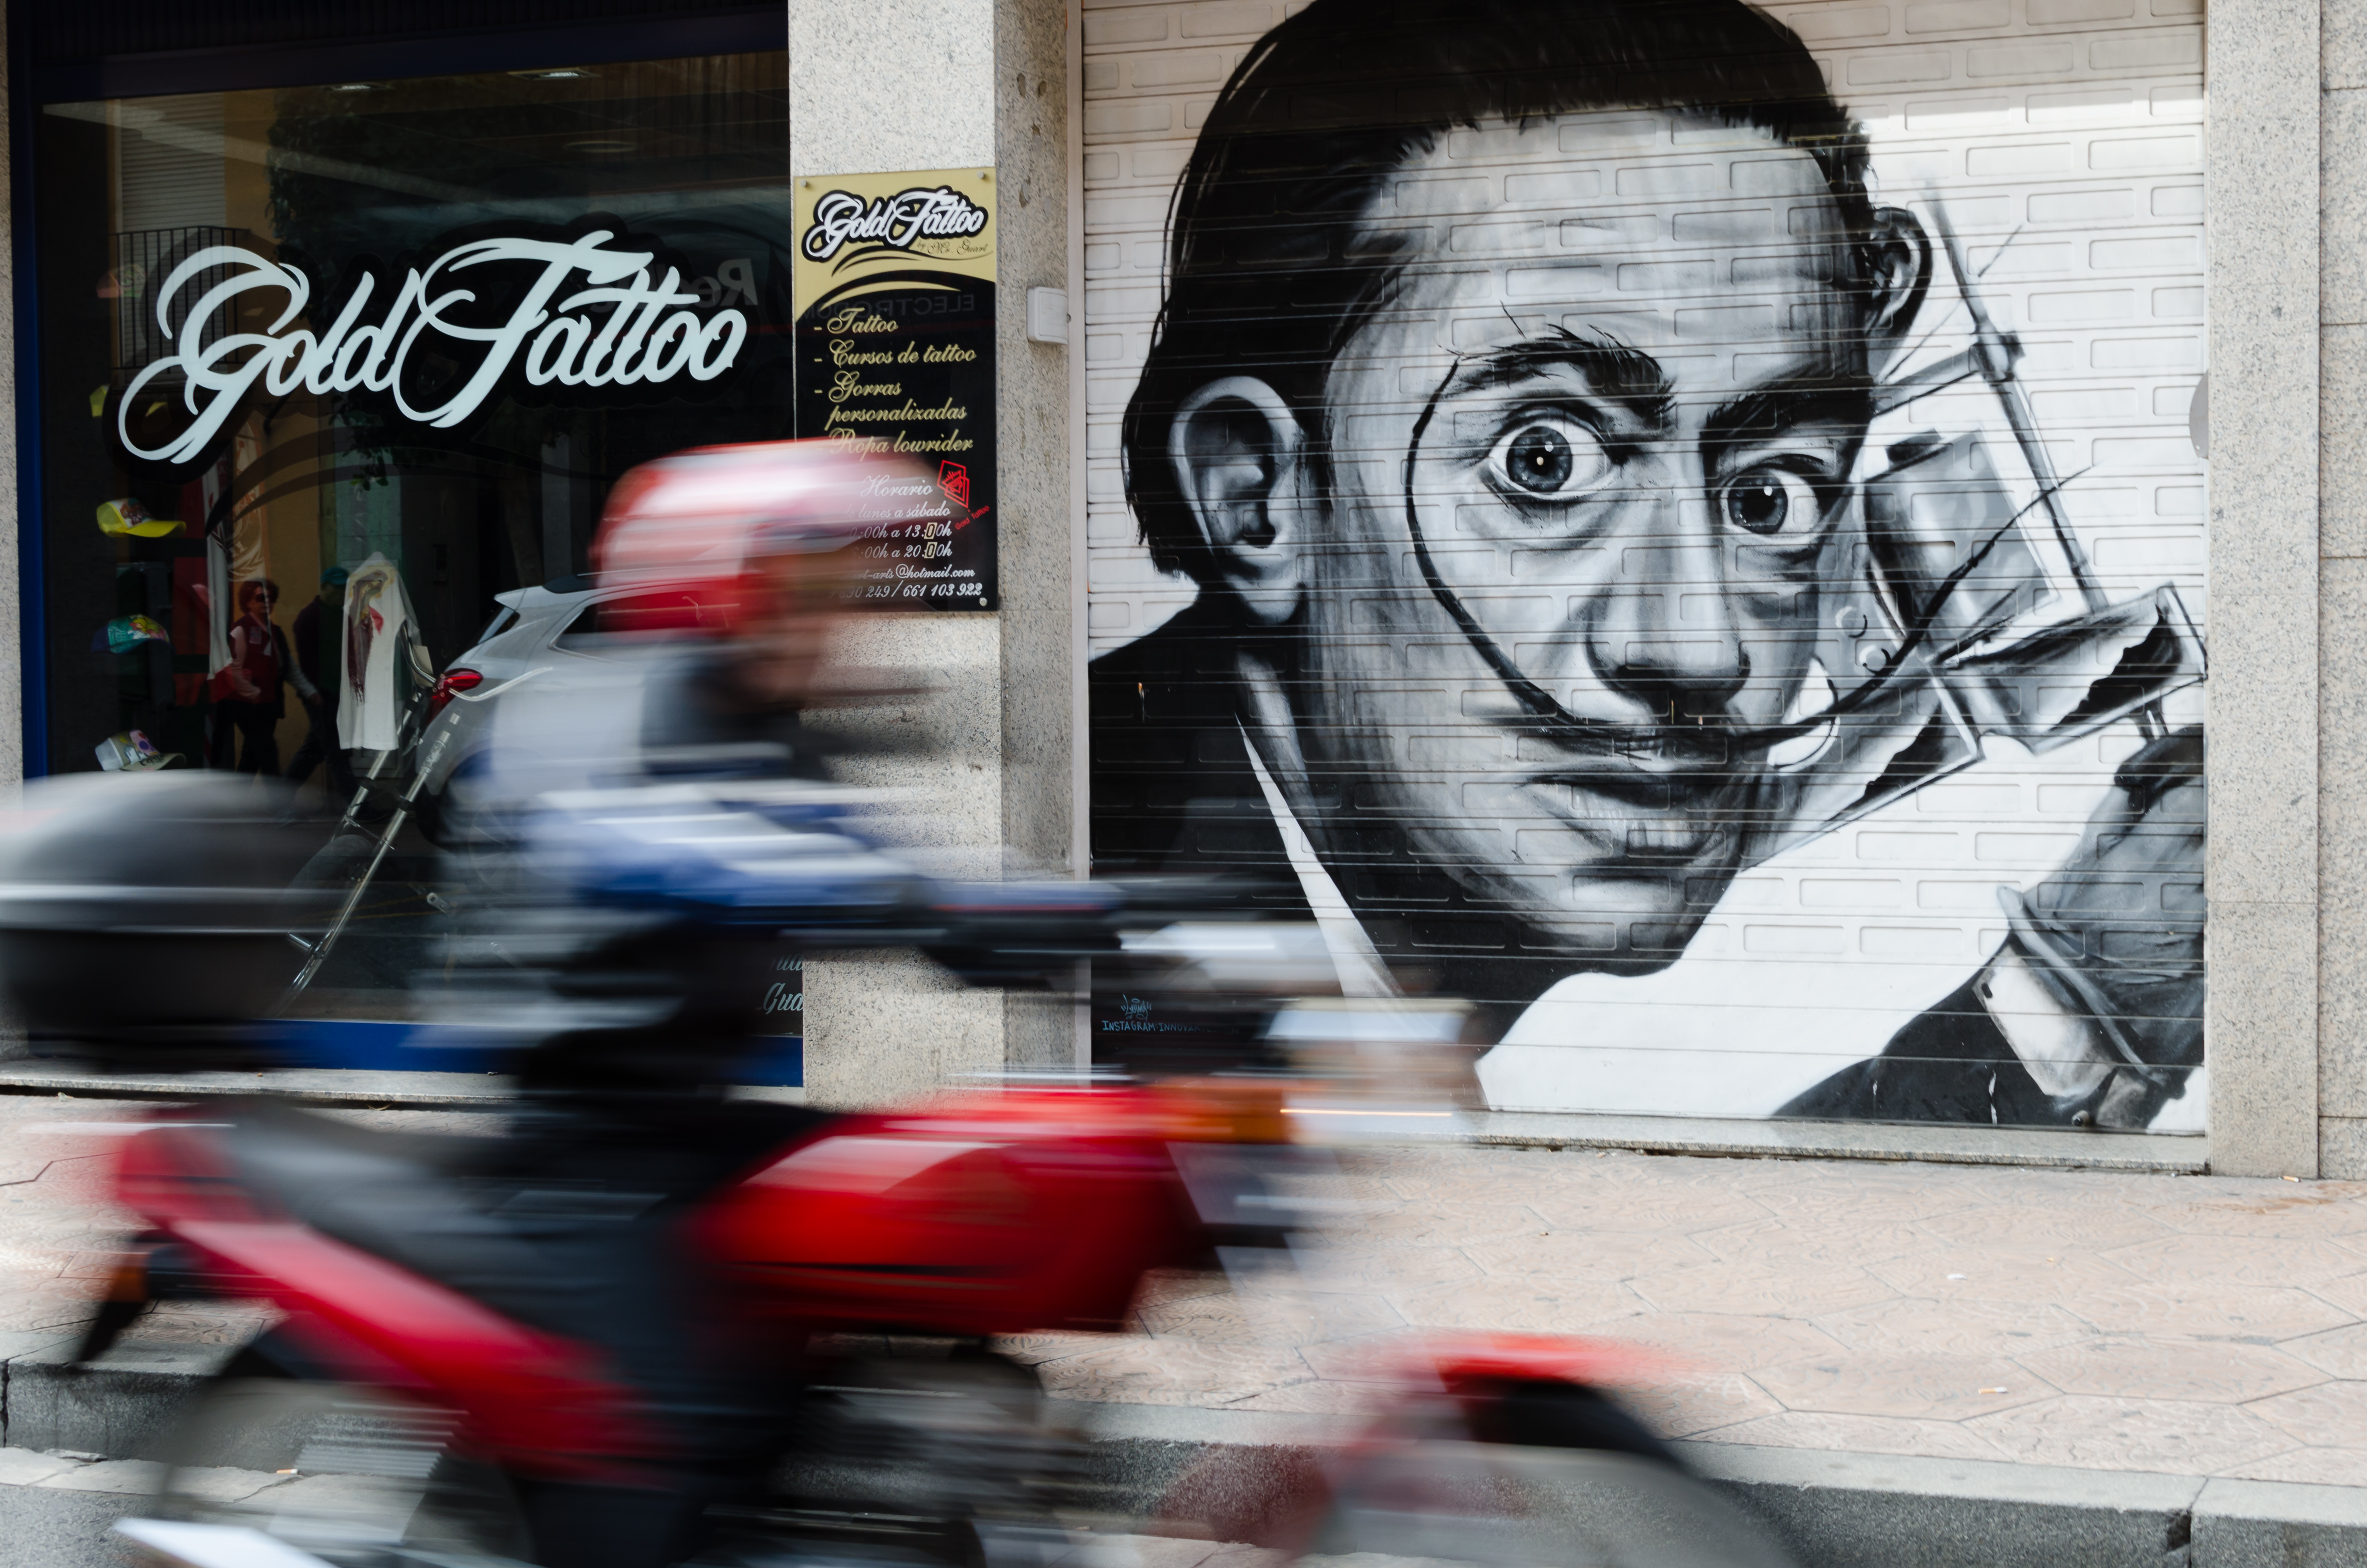
road, street, color, nikon, graffiti, street art, candid, art, moto, spain, 35mm, infrastructure, catalonia, prime, slowshutter, d7000, soul, moment, decisive, streettog, tog, collecting, reus, dali